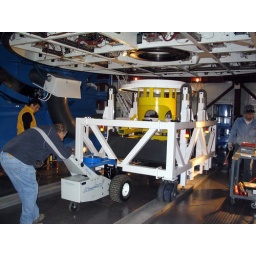
Frank Perez aligns the white F/5 instrument cart that carries the yellow wide field corrector (WFC) cart under the Clay telescope.